Babna Polica

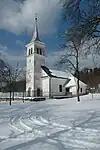
Church in Babna Polica

The local church on the northern edge of the settlement is dedicated to Saint Anthony the Hermit and belongs to the Parish of Stari Trg. It was first mentioned in written sources dating to 1403. The date on the door casing, 1589, indicates a late 16th-century rebuilding of the original church. The main altar dates to 1716.